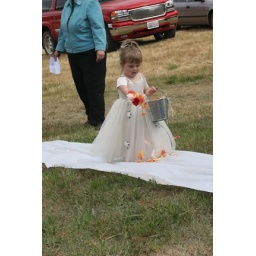
A young flower girl in a local wedding practices her grand entrance while her mother watches.